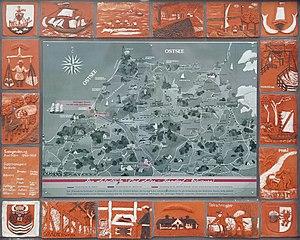
La route du sel désigne les routes commerciales d'échanges et de commerce, par laquelle le sel a été transporté depuis les régions de production vers les régions consommatrices et déficitaires.